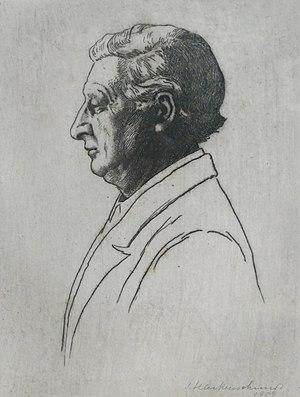
Portrait de Christian Karl Hackenschmidt, pasteur à l'église Saint-Pierre-le-Jeune de Strasbourg de 1885 à 1915, gravé par sa fille Sabine Hackenschmidt, offert à l'église où il est conservé à l'église.
L’église protestante Saint-Pierre-le-Jeune de Strasbourg se situe place Saint-Pierre-le-Jeune dans le centre historique de la ville. C'est l'une des plus remarquables de Strasbourg, au point de vue de l'histoire de l'art et de l'architecture.
Christian Karl Hackenschmidt, né Christian Charles Hackenschmidt le 14 mars 1839 à Strasbourg et mort le 11 novembre 1915, est un théologien luthérien alsacien.
Sabine Hackenschmidt, née le 13 mai 1873 à Windstein et morte le 6 juin 1939 à Strasbourg, est une artiste peintre et graveuse alsacienne.